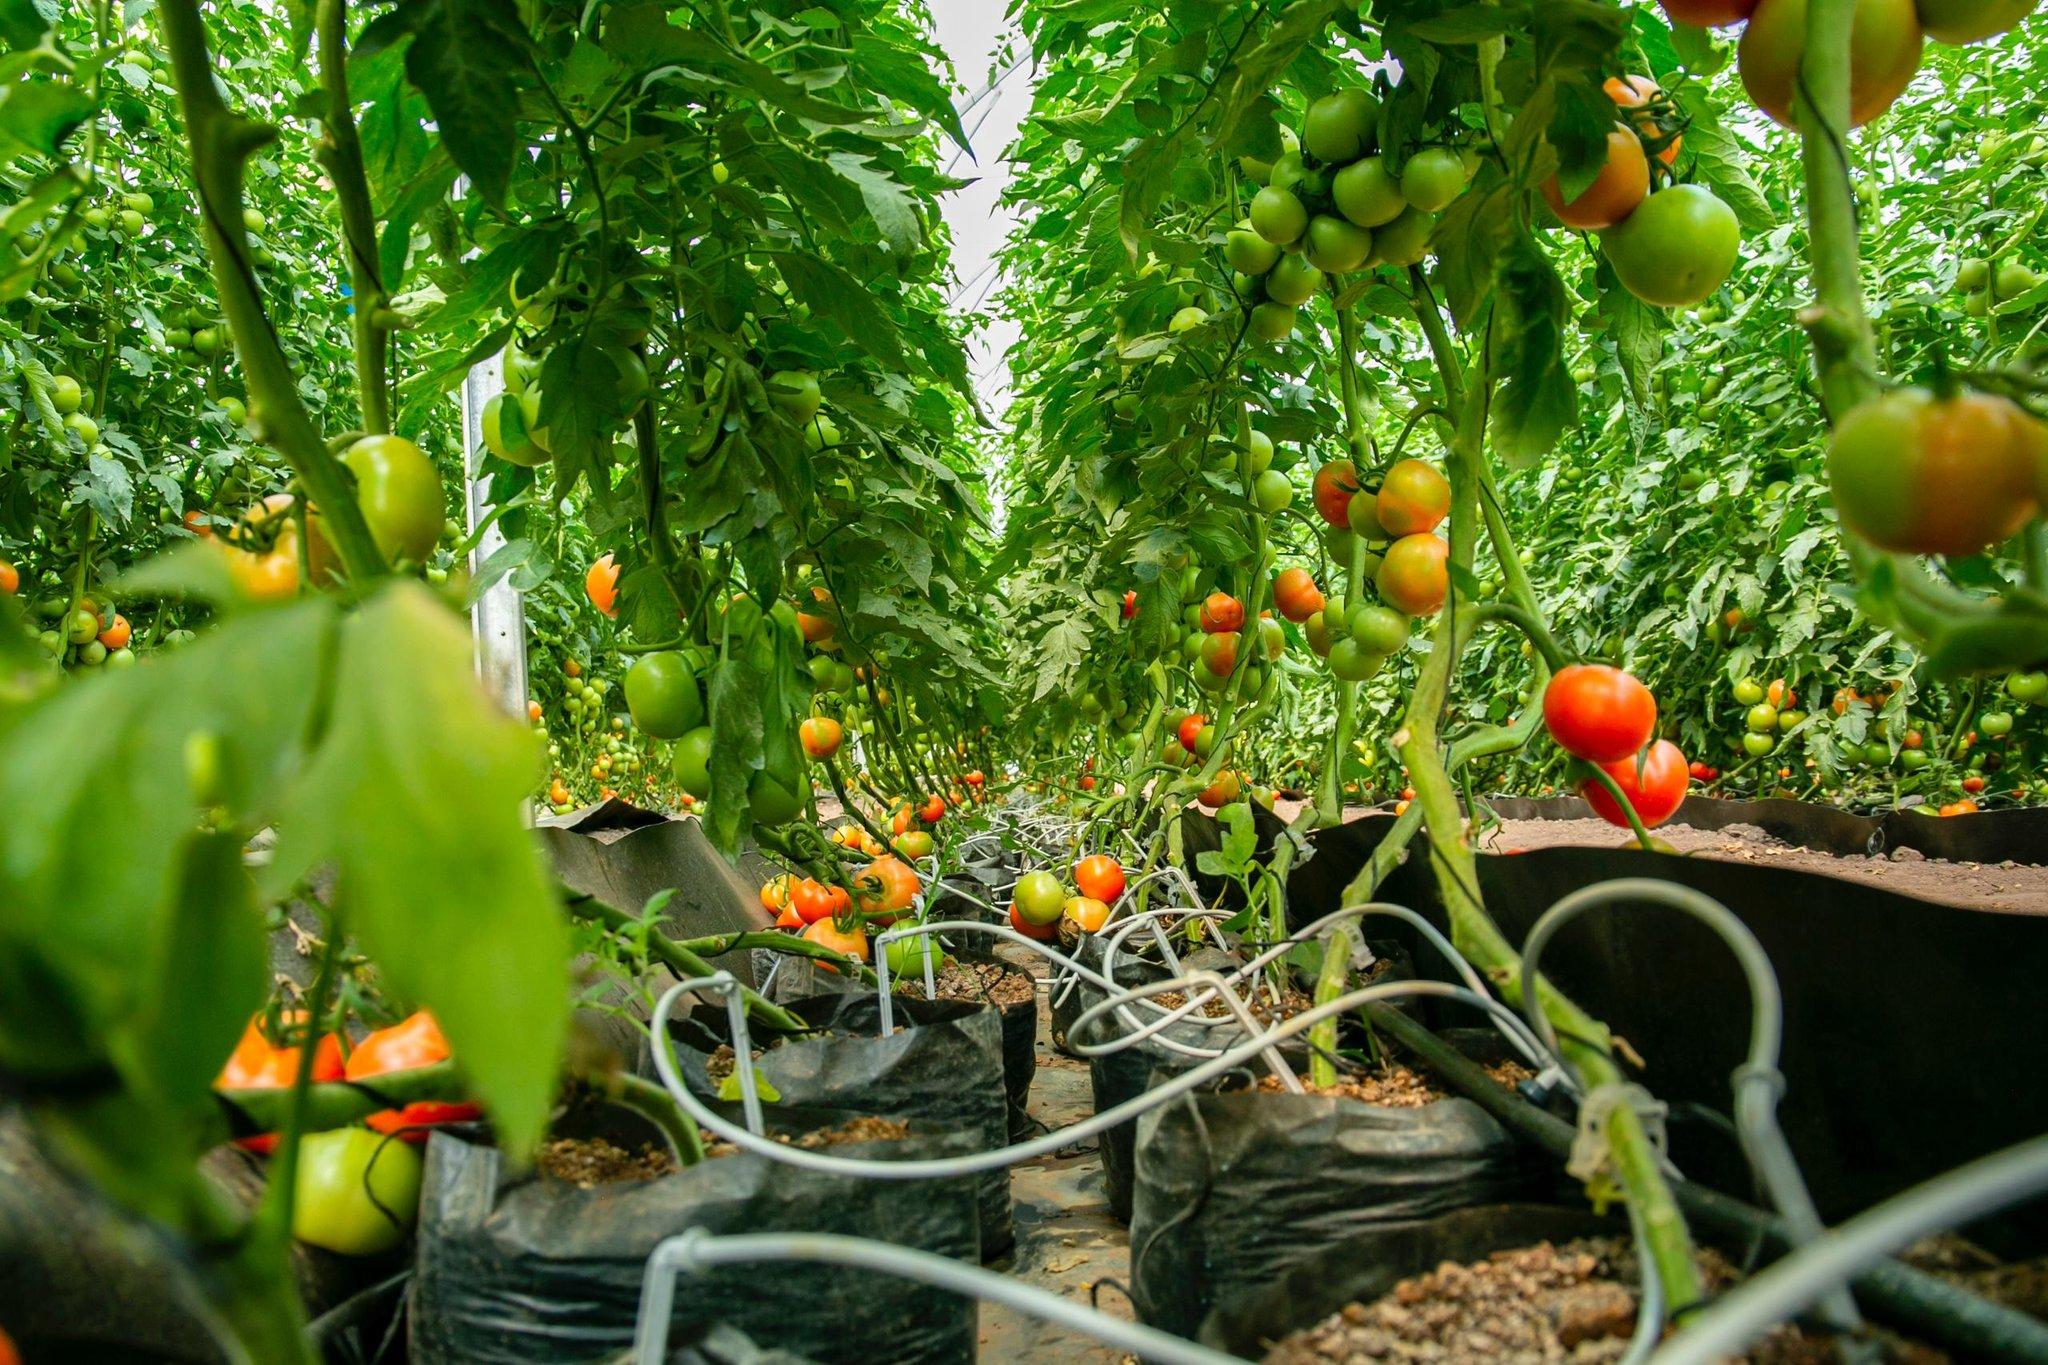
Ulimaji wa zao la nyanya kwa ajili ya biashara ambazo zimestawi vizuri kutoka katika miche mirefu ya rangi ya kijani, ambayo imepandwa kwenye vifurushi vidogo vikiwa na mabomba membamba ambayo yanaleta maji kwenye mizizi ya mimea hiyo.